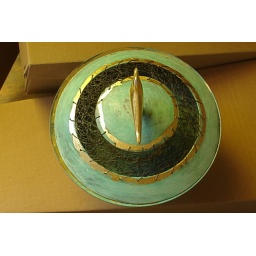
bird box from above